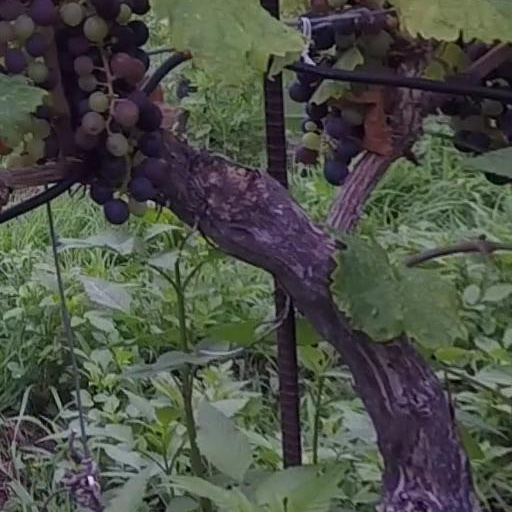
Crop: grape